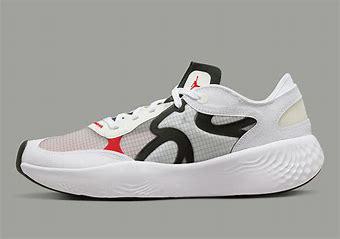
Brand: Jordan
Model: Delta 3